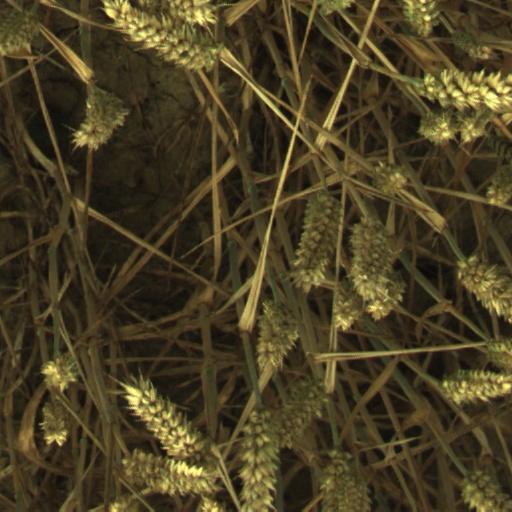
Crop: wheat